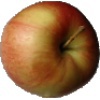
Label: Apple Red 2